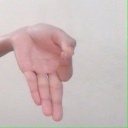
अक्षर: ज्ञ